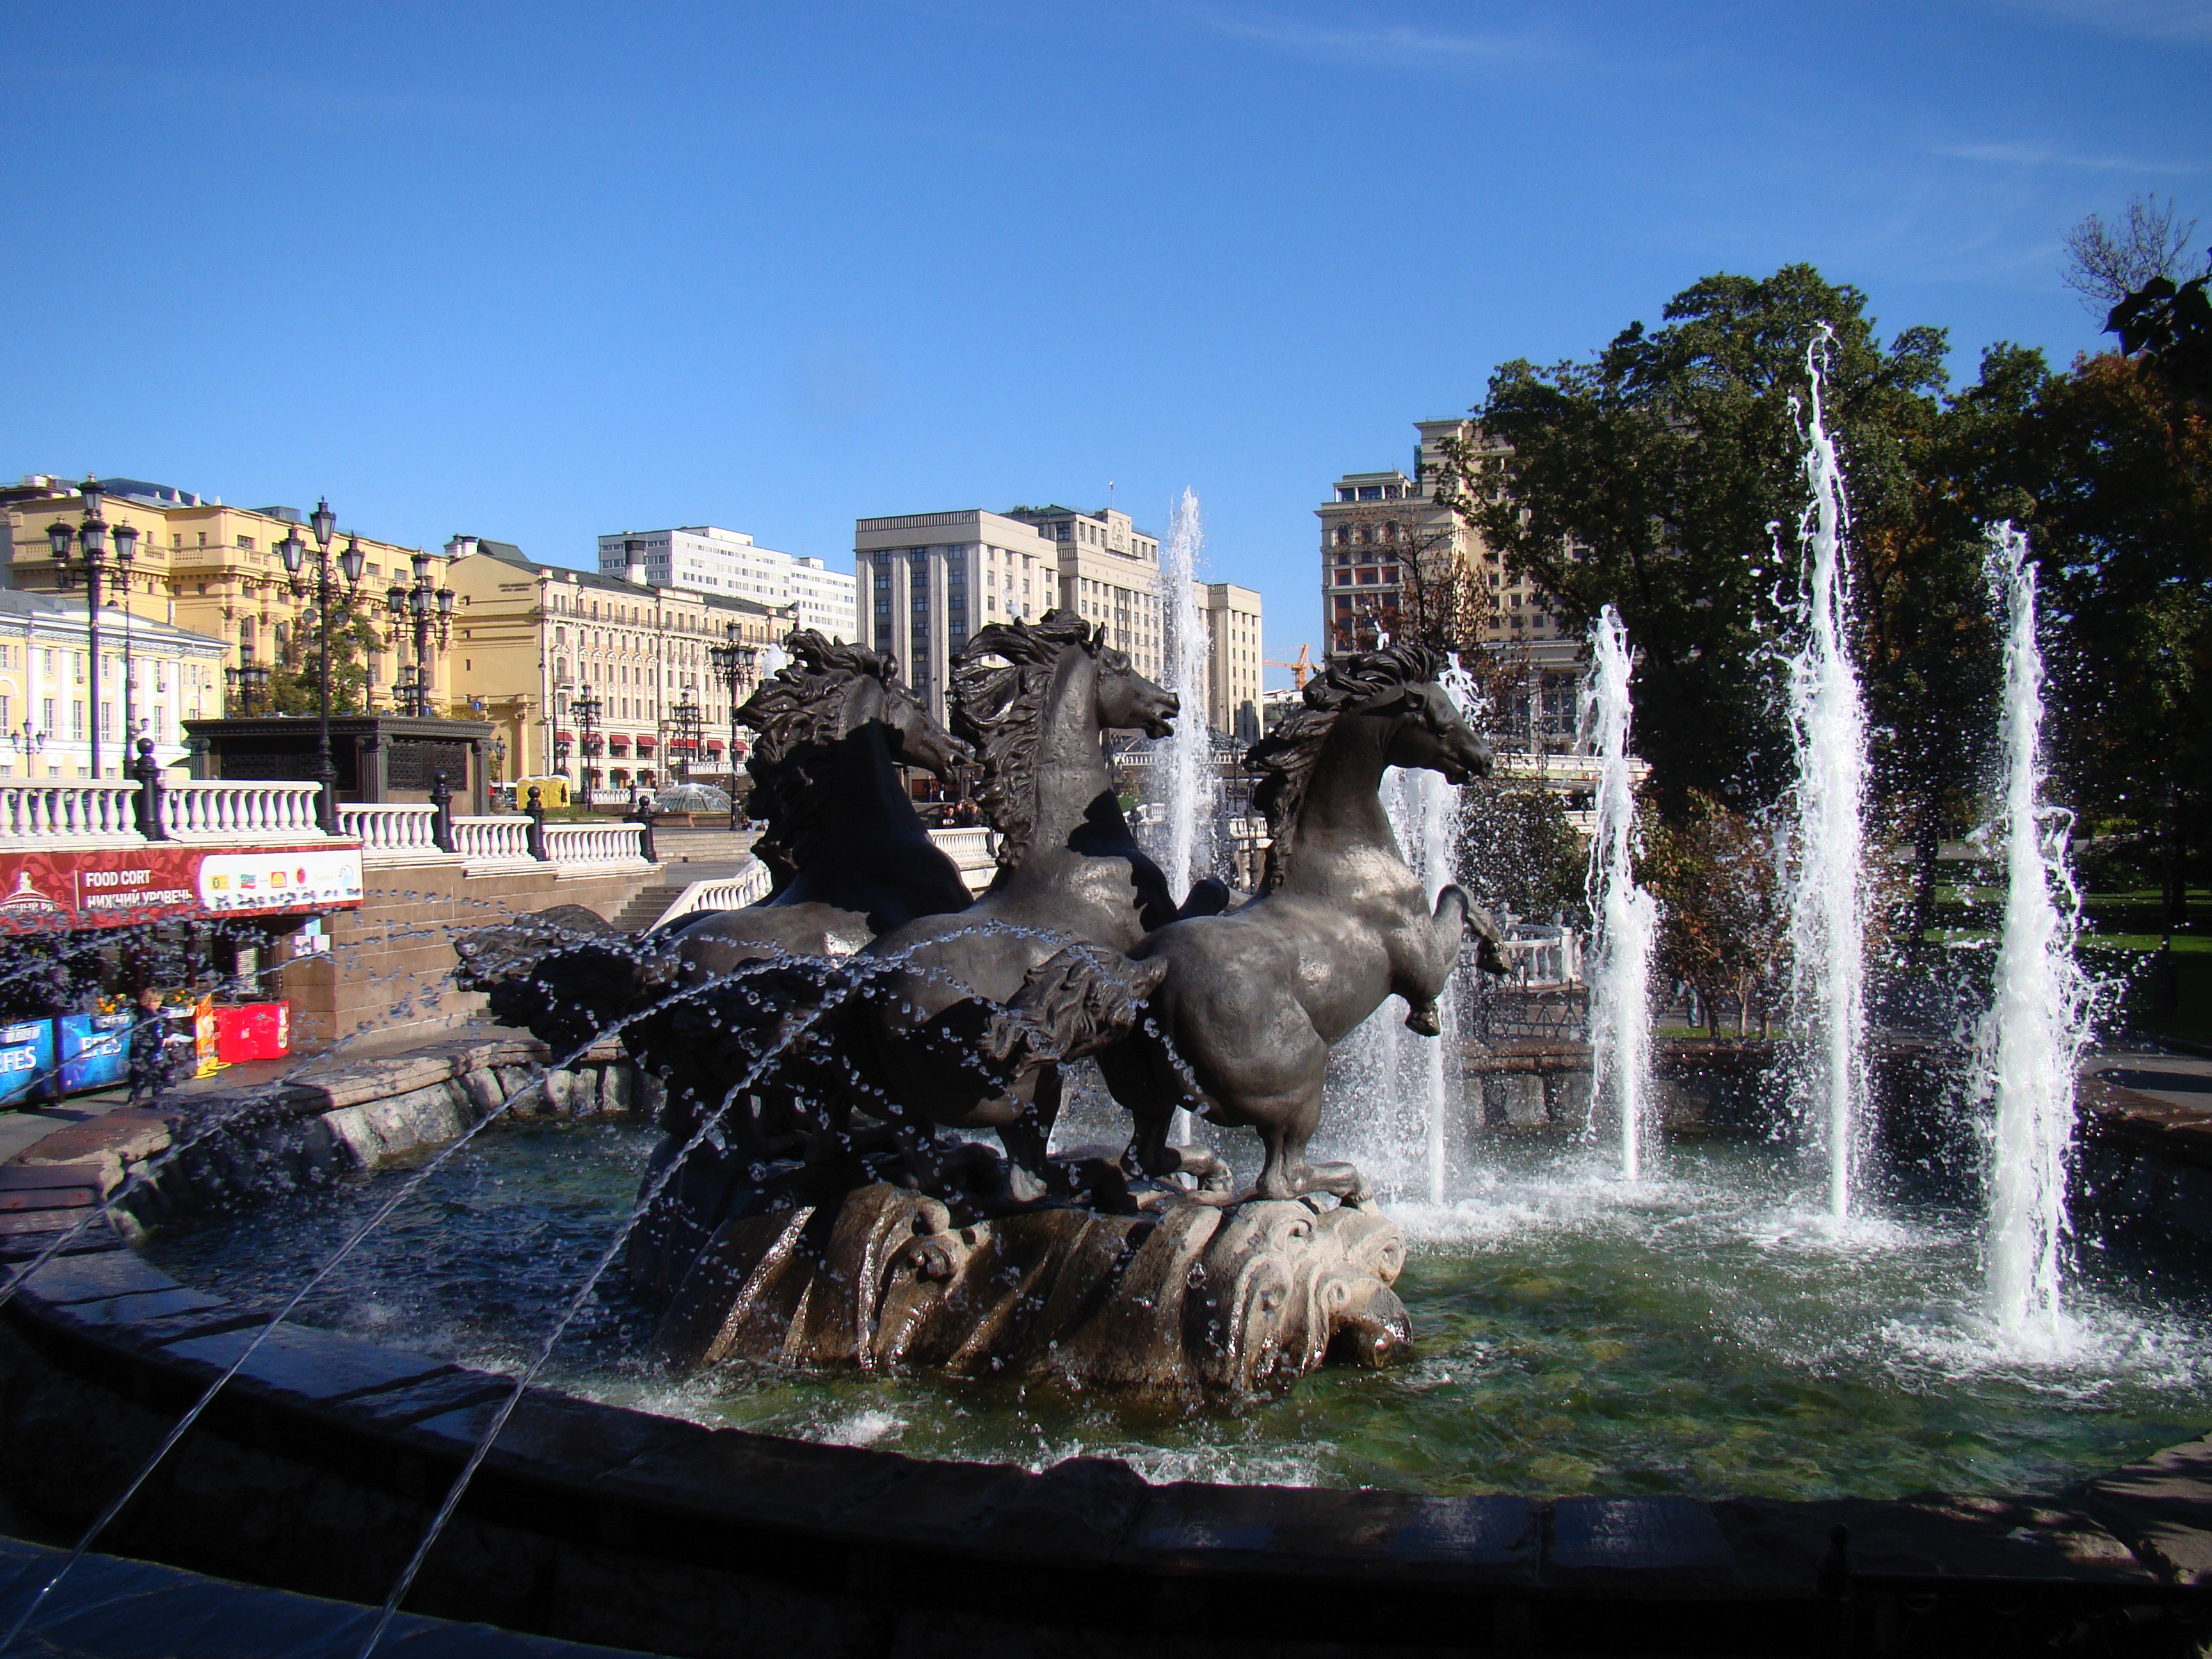
water, cityscape, statue, reflection, horse, landmark, sculpture, fountain, moscow, russia, water feature, urban area, manezhnaya square, aleksandrovskiy garden